Rhythm game accessories

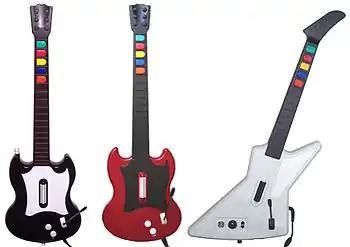
Guitar controllers, left to right:Guitar Hero SG, Guitar Hero II SG (for PlayStation 2) and X-Plorer (Xbox 360, Windows, OS X)

The PlayStation 2 SG controller is used for "Guitar Hero". Another was used for "Guitar Hero II". It is modeled after the Gibson SG guitar.